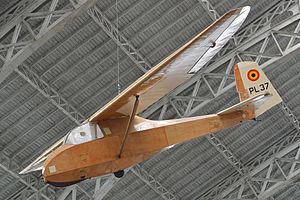
Schneider Grunau Baby / Versioner
Baby III
Schneider Grunau Baby var et ensædet svævefly, først bygget i Tyskland i 1931, og med over 6,000 eksemplarer bygget i mere end 20 lande. Flyet var relativt simpelt at bygge ud fra et sæt tegninger, det fløj godt, og det var solidt nok til at håndtere begrænset luftakrobatik og en hård landing i ny og næ.